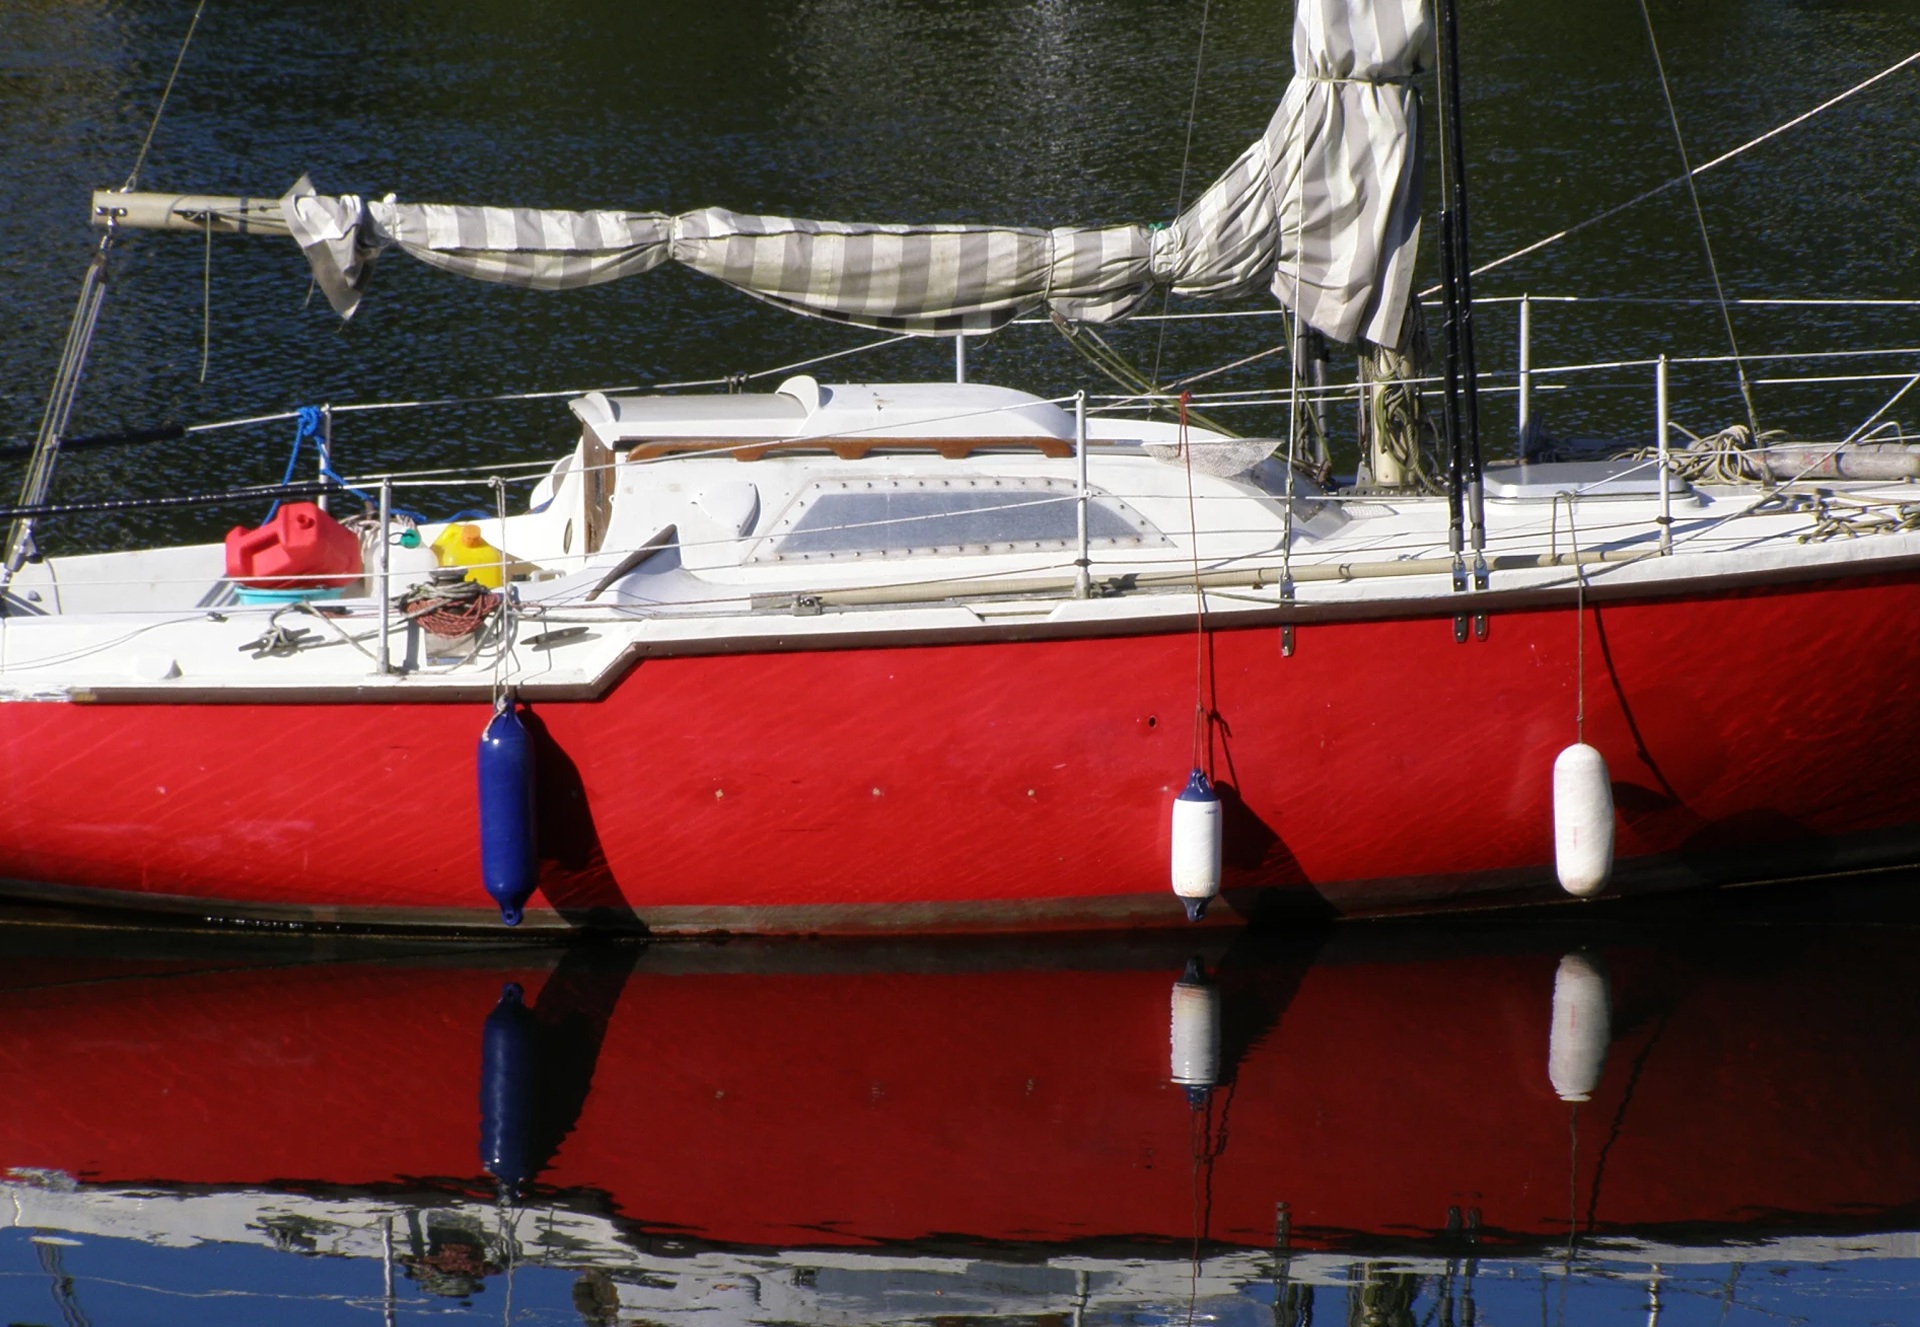
sea, coast, boat, river, ship, france, vehicle, mast, holiday, sailboat, boats, sail, ducks, watercraft, brittany, boat trip, wrecks, old ships